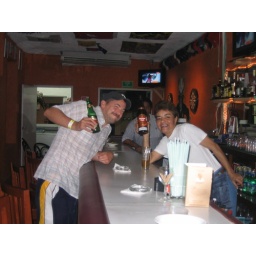
We found her in a hole in the wall bar in Cozumel